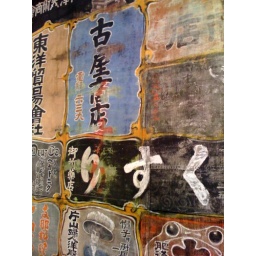
Movie theater curtain donated to the new Wing Luke Museum in Seattle. A real movie theater curtain with painted advertising.